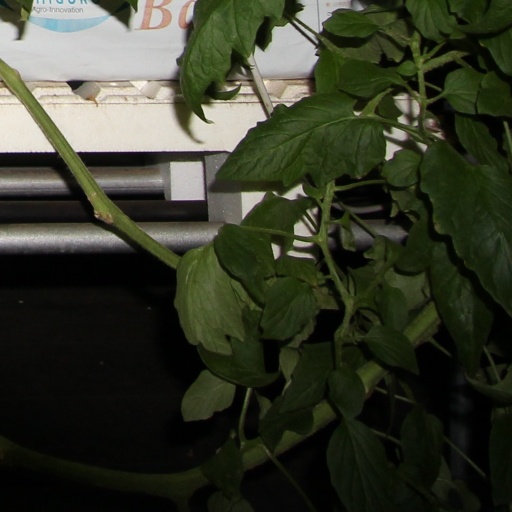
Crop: tomato